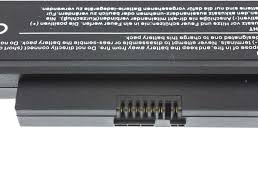
Waste category: battery